Addis Ababa

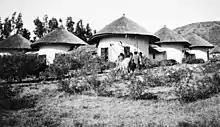
The earliest urban dwelling typically made up of hut cluster. Here is an example of British legation pictured in 1910.

Early residential dwelling was typically made of circular huts; walls were constructed with mud (Amharic: ጭቃ, "cheka") and straw plastered on a wooden frame and thatched roofs. Addis Ababa's growth rate began with early rapid urbanization without preplanned intention. This was the time where nobilities embarked on concentrated permanent settlement, and altered by social patterns; i.e. each neighborhoods ("sefer") was located on higher grounds, noncontiguous from adjacent settlements. The early social milieu contributed the contemporary admixture of a classic neighborhood. One of Emperor Menelik's contributions that are still visible today is the planting of numerous eucalyptus trees along the city streets.